Dakar

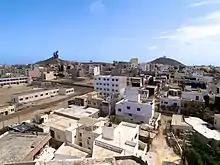
Deux Mamelles seen from afar, with the African Renaissance Monument on the left and Les Mamelles Lighthouse on the right

In 1996, a massive reform of the administrative and political divisions of Senegal was voted by the Parliament of Senegal. The commune of Dakar, whose population approached 1 million inhabitants, was deemed too large and too populated to be properly managed by a central municipality, and thus on August 30, 1996, Dakar was divided into 19 "communes d'arrondissement". These "communes d'arrondissement" were given extensive powers and are very much like regular communes. They have more powers than the arrondissements of Paris and are more akin to the London boroughs. The commune of Dakar was maintained above these 19 "communes d'arrondissement", and it coordinates the activities of the "communes d'arrondissement", much as Greater London coordinates the activities of the London boroughs. The 19 "communes d'arrondissement" belong to either of the four arrondissements of Dakar, and the of each arrondissement is in charge of controlling the activities of the "communes d'arrondissement" in his arrondissement.